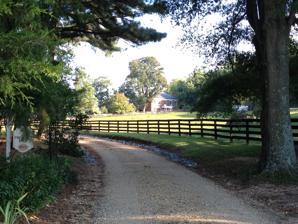
Building: Prospect Hill (Fredericksburg, Virginia)
Country: United States of America
Year built: 1842
Historic house in Virginia, United States United States historic place Prospect Hill U.S. National Register of Historic Places Virginia Landmarks Register Show map of Virginia Show map of the United States Location SE of Fredericksburg off U.S. 17, near Fredericksburg, Virginia Coordinates 38°13′31″N 77°21′55″W / 38.22528°N 77.36528°W / 38.22528; -77.36528 Area 20 acres (8.1 ha) Built 1842 ( 1842 ) NRHP reference No. 76002096 VLR No. 016-0019 Significant dates Added to NRHP December 12, 1976 Designated VLR September 16, 1976 Prospect Hill is a historic plantation house located near Fredericksburg , Caroline County, Virginia . The property is entirely surrounded by lands belonging to Santee . It was built about 1842, and is a two-story, five-bay, double pile, brick dwelling. It has a high hipped roof and four interior end chimneys.  It features a wide single front entrance door framed by unfluted Roman Doric order columns supporting a plain entablature.  Also on the property is a contributing slave house. It was listed on the National Register of Historic Places in 1976. References